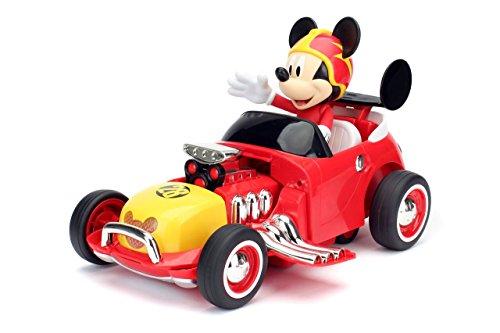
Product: Jada Toys Disney Junior Mickey & The Roadster Racers Transforming Radio Control Car Vehicle, 14", Red
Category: Toys & Games | Kids' Electronics
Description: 14"L x 9.5"W x 7"H racer mode 11"L x 7"W x 9"H classic roadster mode.
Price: $62.99
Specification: ProductDimensions:11x7x9inches|ItemWeight:7pounds|ShippingWeight:4.45pounds(Viewshippingratesandpolicies)|DomesticShipping:ItemcanbeshippedwithinU.S.|InternationalShipping:ThisitemcanbeshippedtoselectcountriesoutsideoftheU.S.LearnMore|ASIN:B01N4PBK80|Itemmodelnumber:98086|Manufacturerrecommendedage:4yearsandup|Batteries:4AAbatteriesrequired.